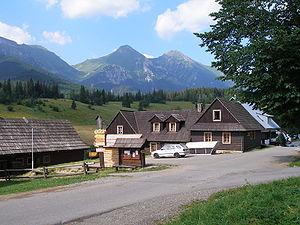
Ždiar, est un village du nord de la Slovaquie, situé dans le district de Poprad, à proximité de la frontière polonaise.